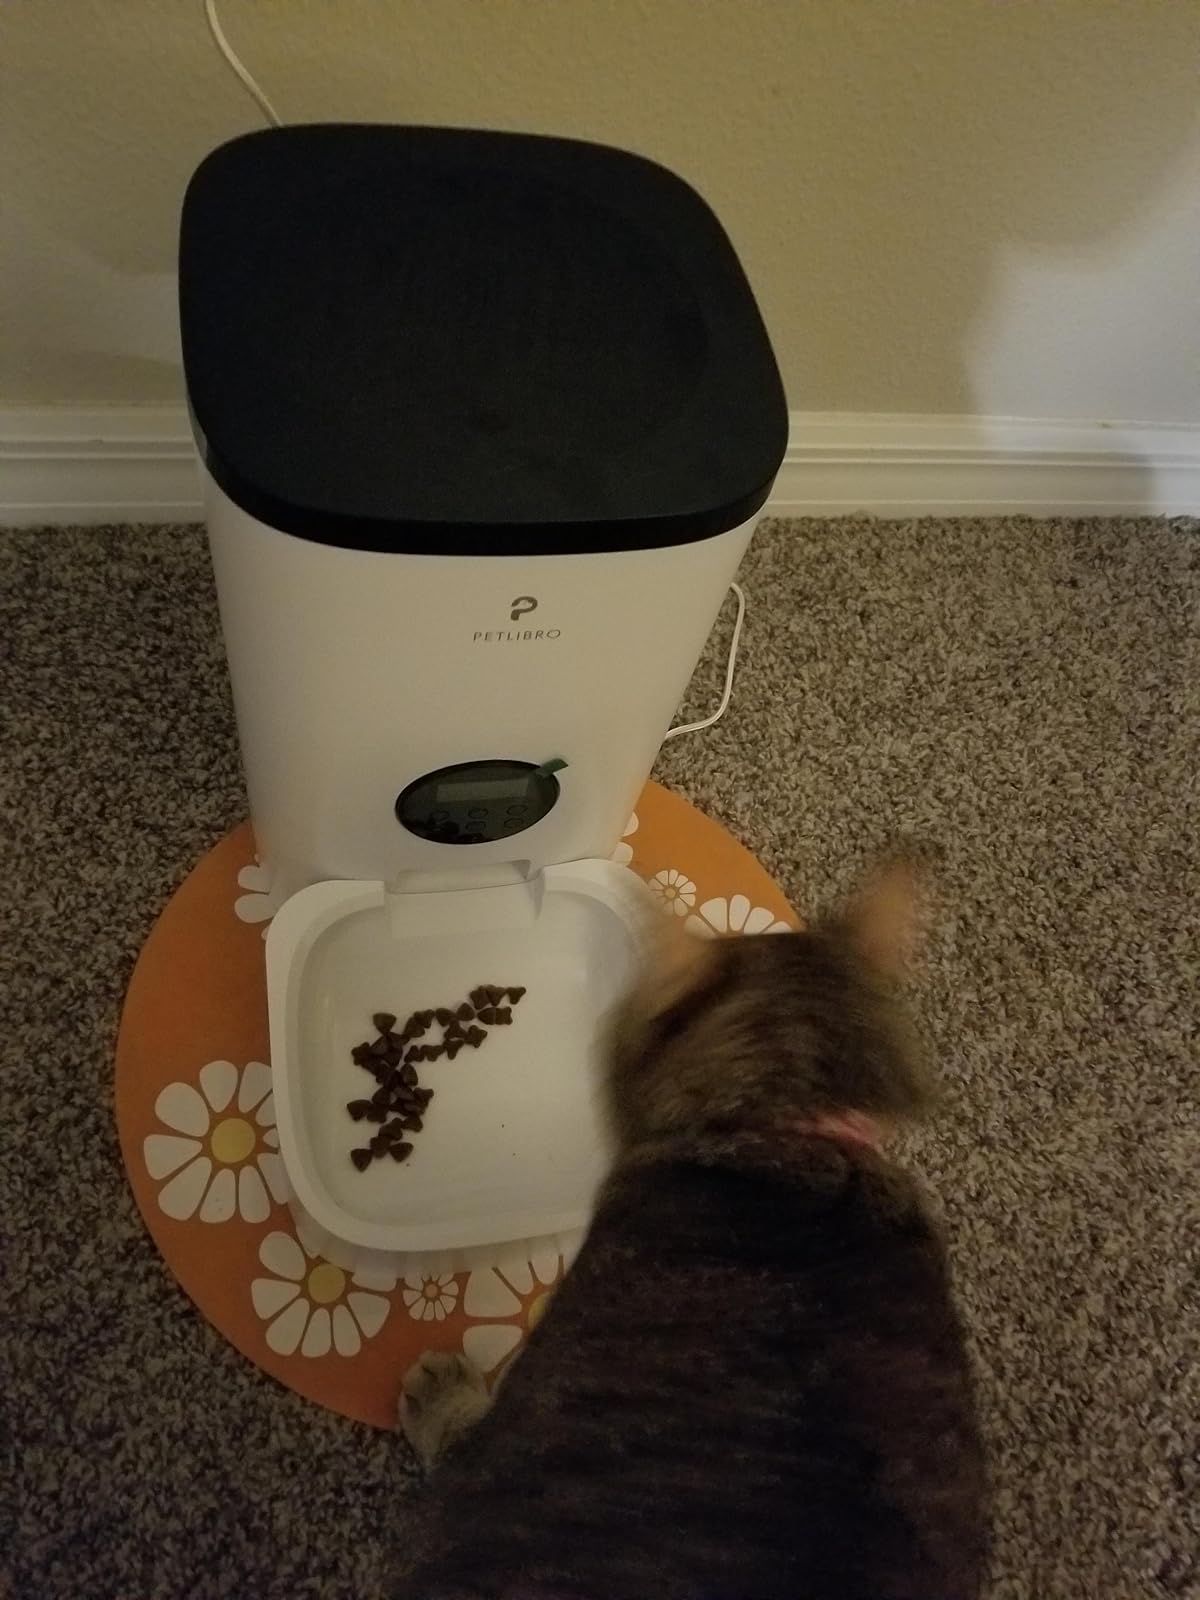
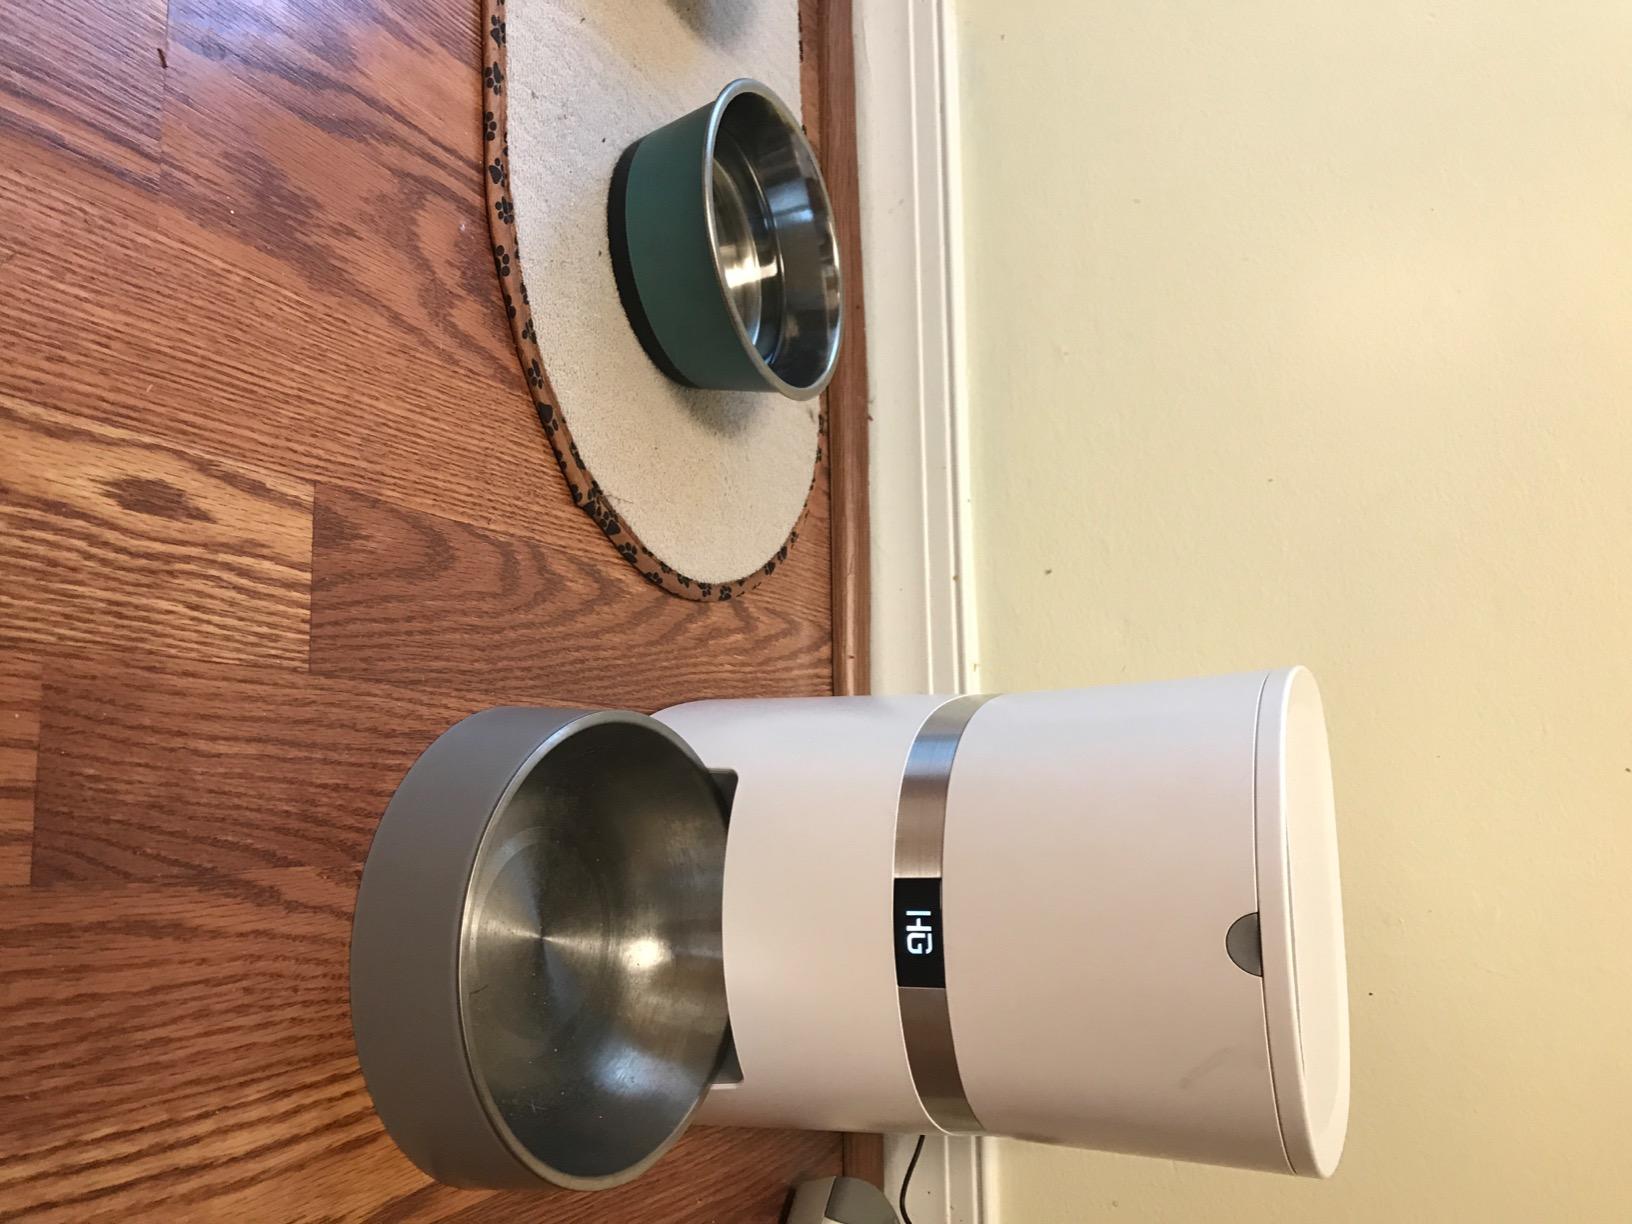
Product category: items_feeder
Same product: no